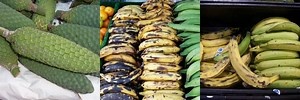
Label: banana